Answer in natural language. How many LaundryHampers are visible in the scene? Choose between the following options: 1, 4, 2, 3 or 0
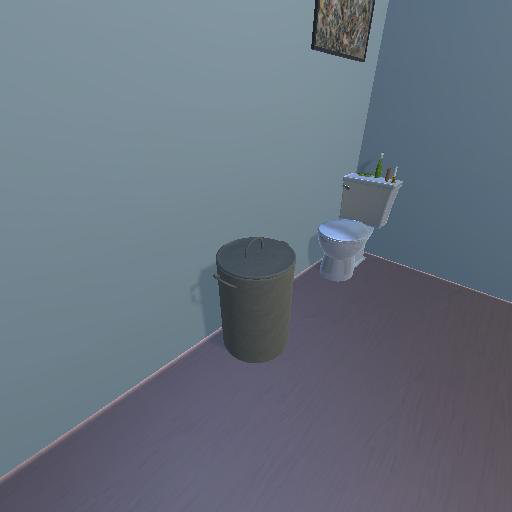
<answer>1</answer>